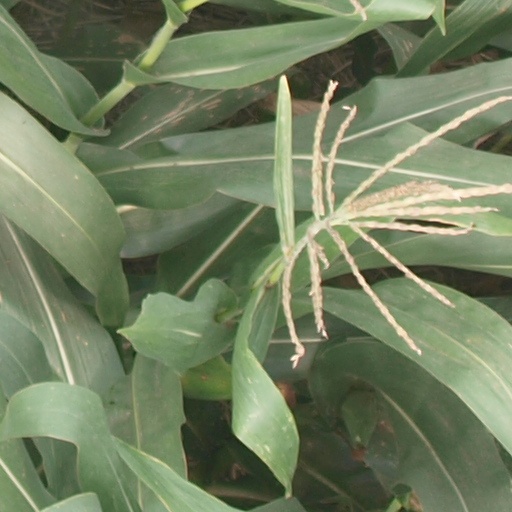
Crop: maize; corn